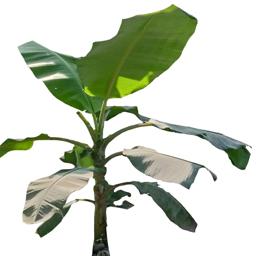
Label: MALBHOG LEAF